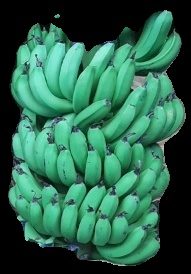
Variety: pachbale
Grade: grade1